Syrup

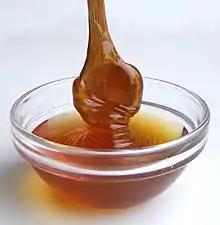
Maltose syrup

In cooking, syrup (less commonly sirup; from , from earlier ; , beverage, wine) is a thick, viscous, liquid condiment consisting primarily of a solution of sugar in water. It typically contains a large amount of dissolved sugars but shows little tendency to deposit crystals. In its concentrated form, its consistency is similar to that of molasses. The viscosity arises from the multiple hydrogen bonds between the dissolved sugar, which has many hydroxyl (OH) groups.